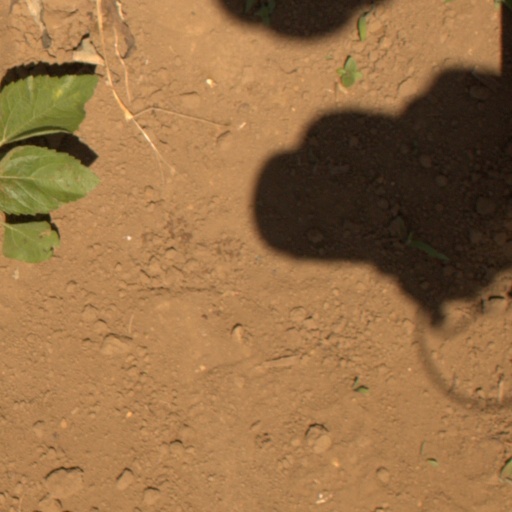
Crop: Jerusalem artichoke